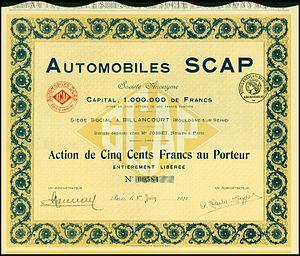
La S.C.A.P. fut créée en 1912 par MM. Launay et Margaria. Elle a construit des automobiles jusqu'en 1929. Elle a aussi fabriqué sous licence des moteurs d’avions Hispano-Suiza pendant la guerre et livré des moteurs à d'autres constructeurs automobiles.